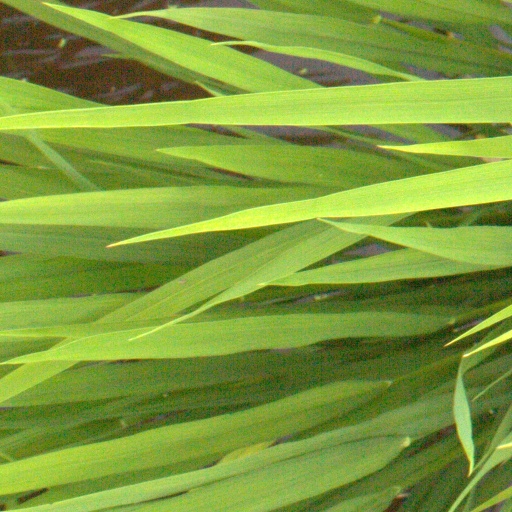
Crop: rice